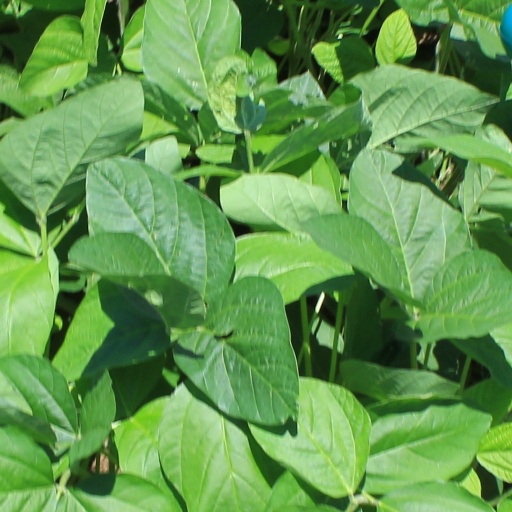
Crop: soybean